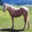
Label: horse